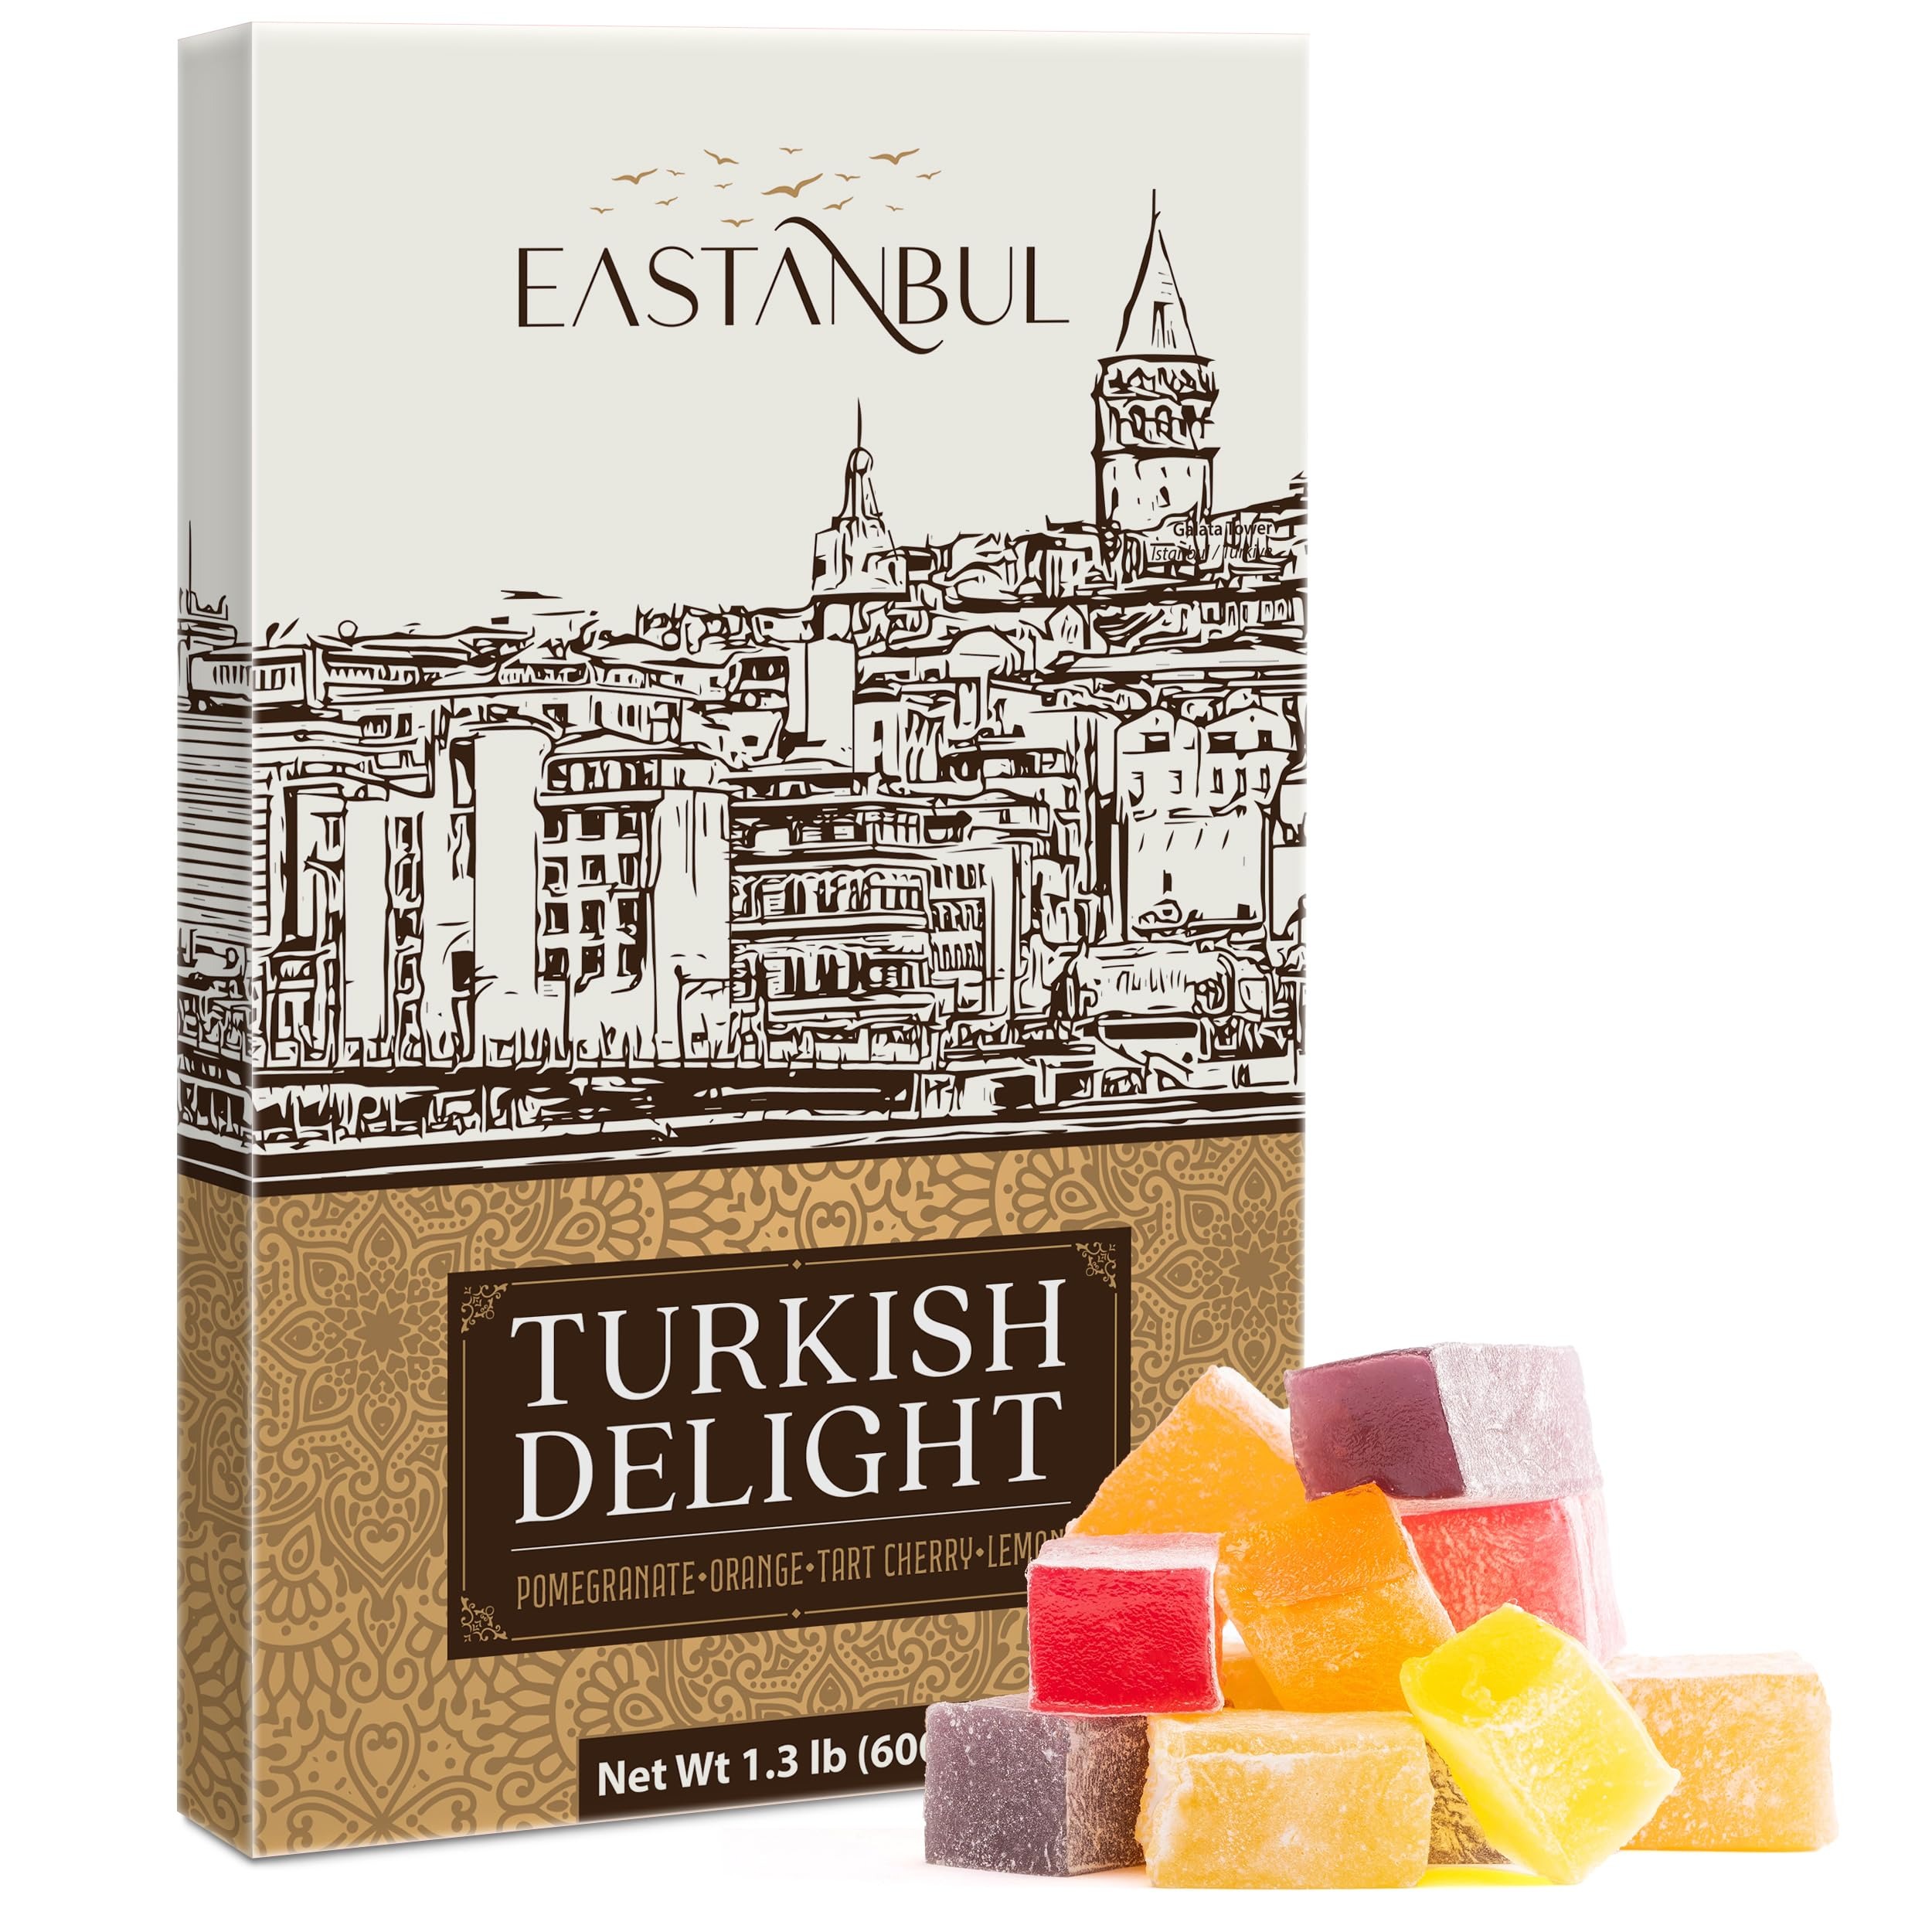
Item Name: Eastanbul Turkish Delight Candy 21.2oz, 4 Flavors Pomegranate, Orange, Tart Cherry, & Lemon Turkish Delights Assorted, Foreign Candy of Turkish Lokum, Turkish Delight Plain, International Candy Box, Valentine's Day Gift
Bullet Point 1: DECADENT ASMR CANDY: Traditional Turkish Delights Candy with Pomegranate, Orange, Tart Cherry, & Lemon flavors. The Turkish Delight leaves a soft, juicy, chewy, and pleasant lingering taste on your tongue and bears a jewel-like appetizing bright color. No cloyingly overpowering throat-burning aftertaste. Amazing consistency
Bullet Point 2: AUTHENTIC TURKISH SNACKS W/CLEAN INGREDIENTS: No artificial flavoring, no additives or preservatives, no glucose, no corn syrup, and No "Nature Identical" Flavors. Only Natural Flavors derived from real fruits and flowers. Sweetened with the best quality beet sugar from the finest local providers in Turkey and coated with just the right amount of confectioner's powdered sugar to ensure freshness and flavor integrity
Bullet Point 3: EDIBLE GIFTS FOR BELOVED ONES: If you are looking for an International Candy Box or a foreign candy snack box as a gift, Turkish Delights, aka Turkish Lokum Candy, could be an excellent option for almost all occasions such as celebrations, birthdays, and even funerals. Goes impeccable with hot beverages so ideal for coffee breaks tea parties and all after dinner gatherings. Perfect stocking filler for holiday treats such as Eid Baskets or Easter Delights
Bullet Point 4: TRY THIS DELECTABLE TURKISH TREAT: Among its counterparts in other world confections such as crystal candy, marzipan candy, Kohakutou, or apple or apricot candy, Turkish Delights has a special place with its centuries-long tradition and palate-cracking taste
Bullet Point 5: VERSATILE: Our Turkish snack box decently satisfies your sweet tooth in any circumstance with its subtle and not overpowering rose flower and soft and chewy texture with just the right consistency. It goes lovely with hot beverages ☕ like coffee or rose tea. Best Valentine's Day gift for your significant other. Enjoy it as a yummy 😋 after-dinner treat and much more
Product Description: <p><strong>Eastanbul Turkish Delights Candy, 4 Flavors Pomegranate, Orange, Tart Cherry, &amp; Lemon</strong></p><p>Turkish delight was the indispensable dessert of the Ottoman palace cuisine. Turkish delight reaches from the Ottoman era to today. The taste of Turkish delight leaves a mark on palates. The traditional taste of Turkish delight is diversified with different flavors. We offer you the opportunity to taste Turkish delight with different flavors via our products. Delicious Turkish delight with lemon, orange, and pomegranate flavors has soft, juicy, chewy taste and transparent bright color. They are very fresh and imported from Turkey.</p>
Value: 21.12
Unit: Ounce

Price: 14.99